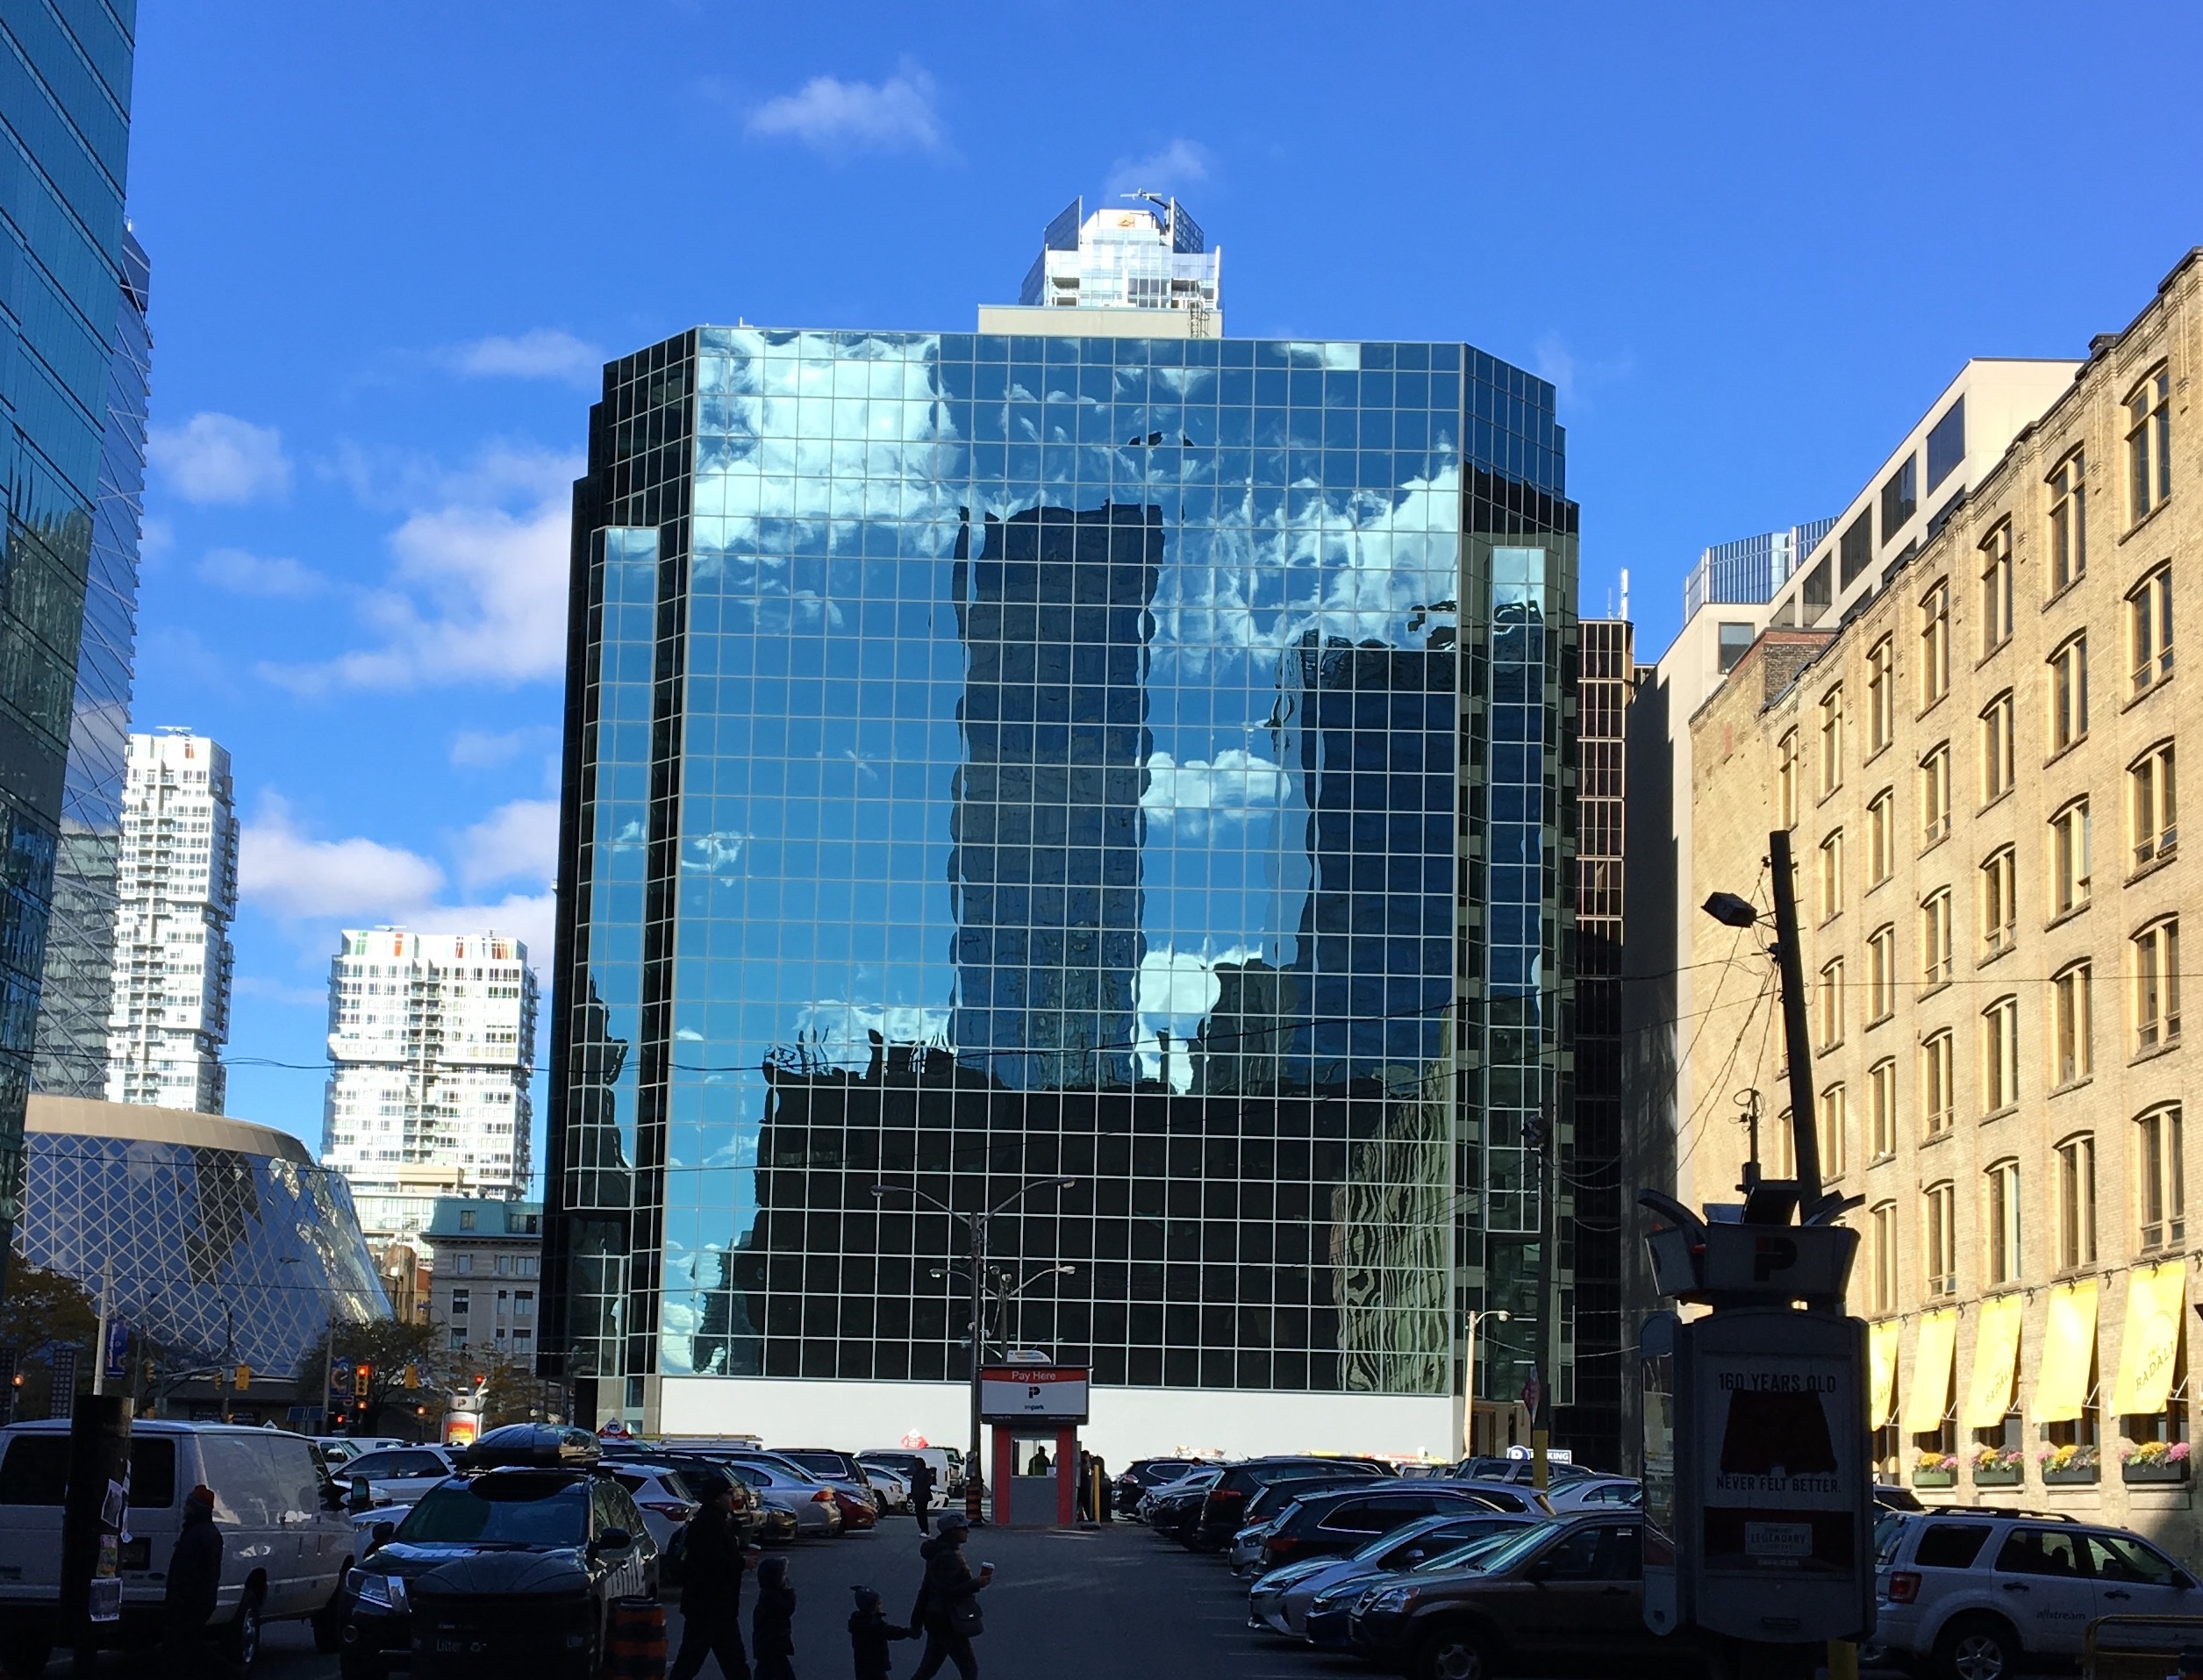
architecture, skyline, building, city, skyscraper, cityscape, downtown, plaza, landmark, facade, tower block, headquarters, metropolis, neighbourhood, urban area, residential area, human settlement, metropolitan area